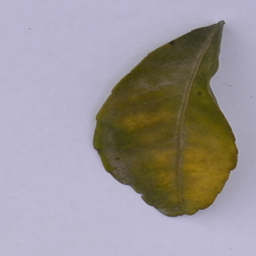
Plant part: leaf
Disease: greening